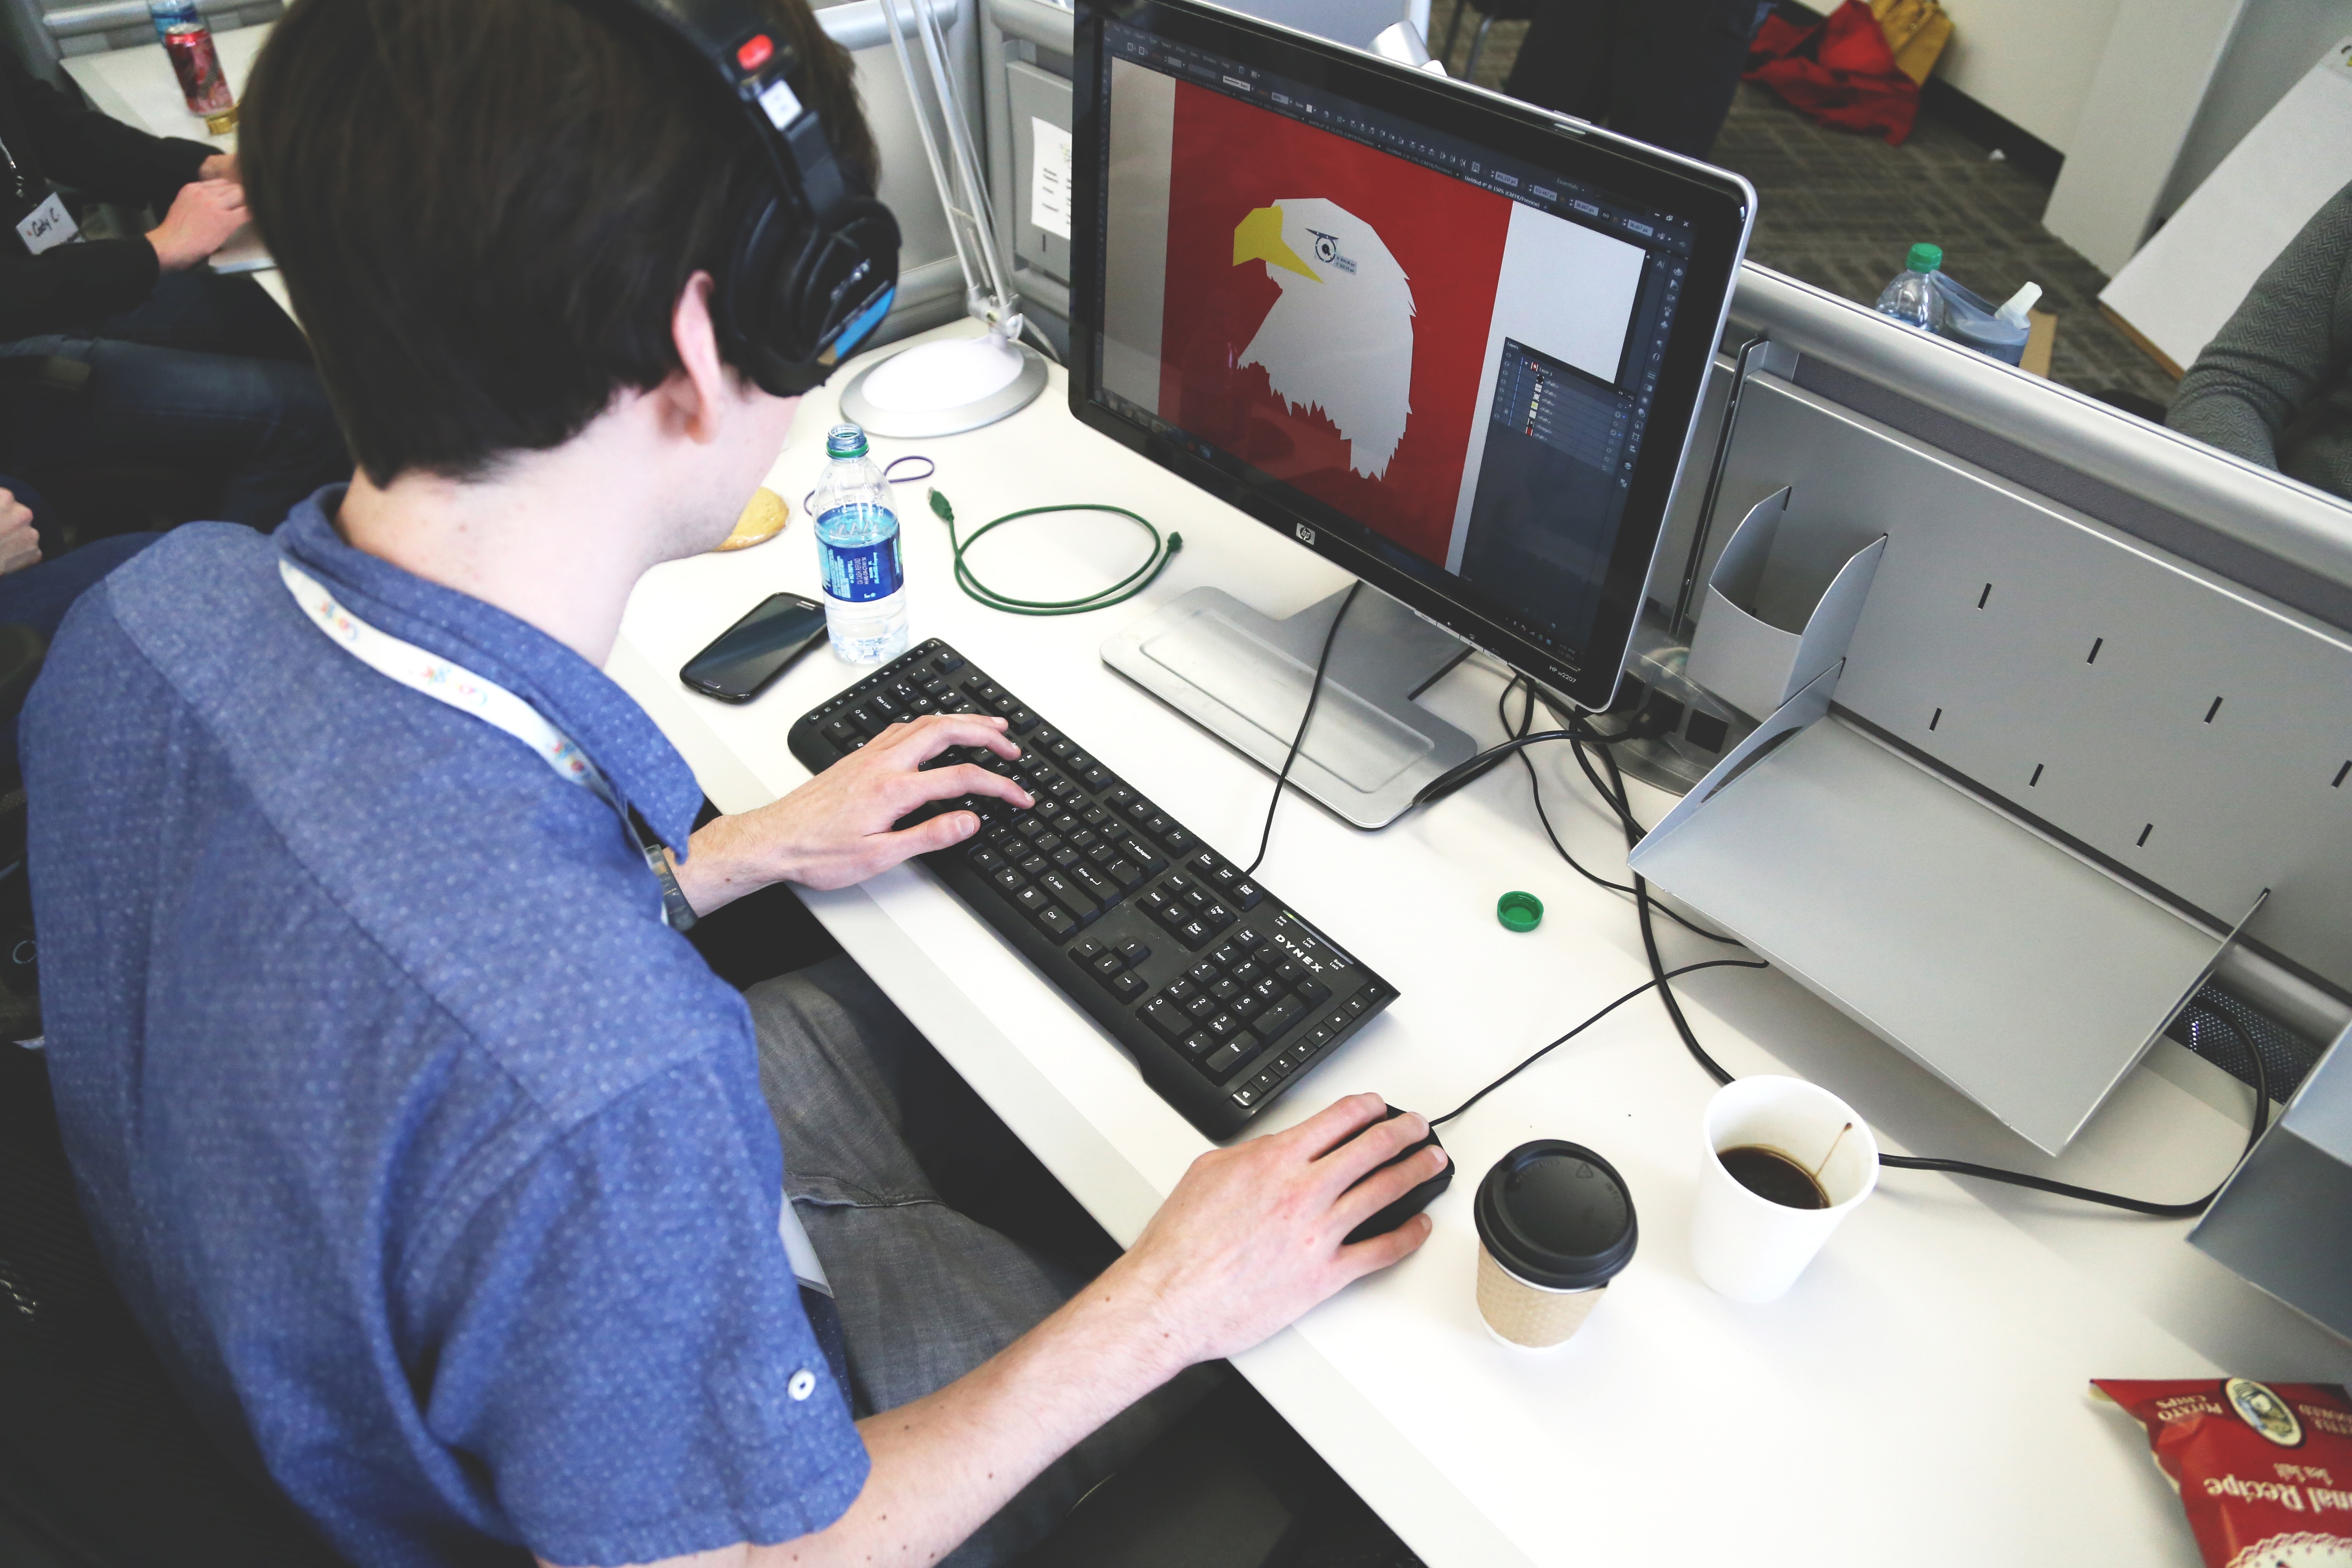
laptop, desk, computer, working, creative, keyboard, technology, mouse, desktop, office, business, furniture, modern, home office, startup, electronics, headphones, display, photoshop, company, laptops, graphic design, notebooks, personal computer, product design, start up, electronic device, silicon valley, software engineer, computer operator, computer professional